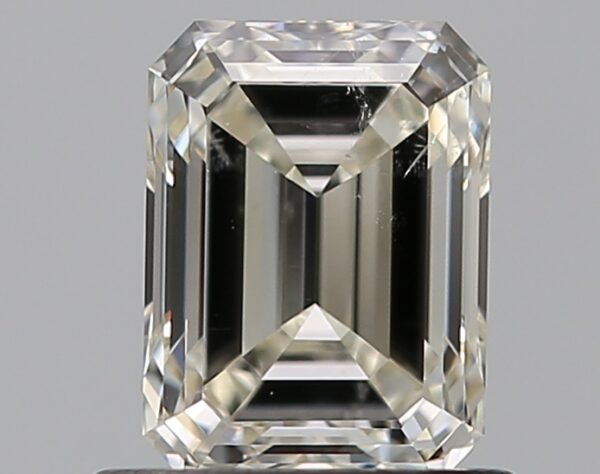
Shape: emerald
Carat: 0.73
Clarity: SI1
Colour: K
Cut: EX
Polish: EX
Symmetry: VG
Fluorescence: N
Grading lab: GIA
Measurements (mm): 5.87 x 4.34 x 2.99